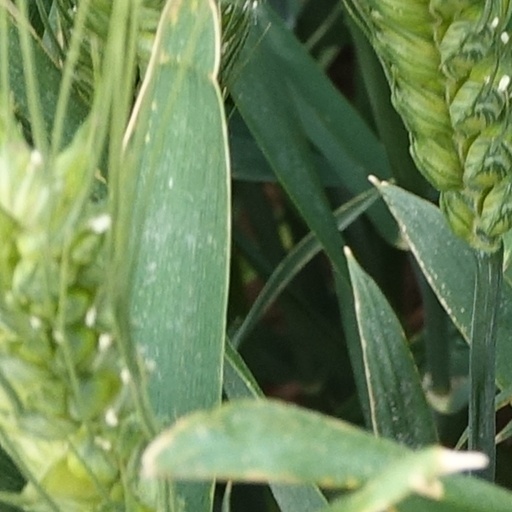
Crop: wheat